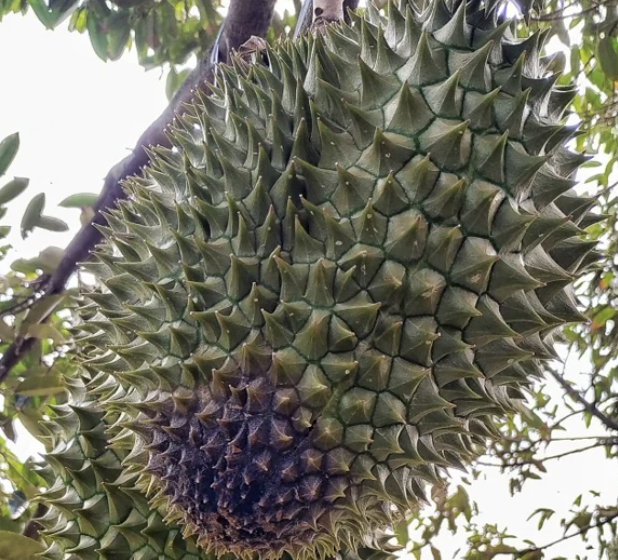
Label: fruit_rot